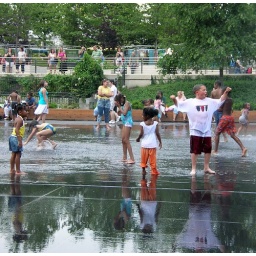
Kids playing at the water feature in Millennium Park. I love the kid in the white shirt.